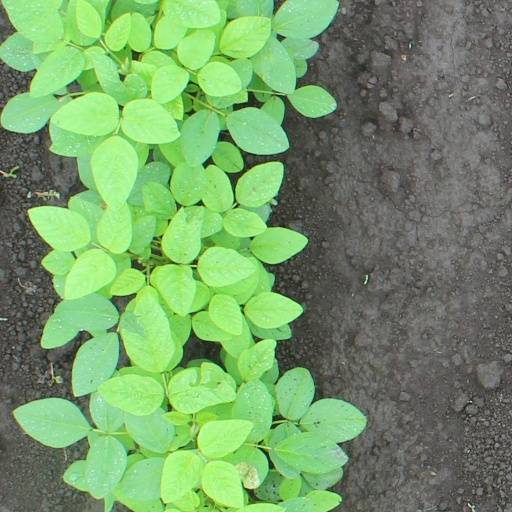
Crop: soybean